Octant (instrument)

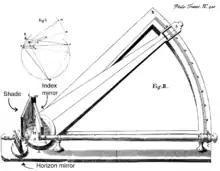
Hadley's reflecting quadrant. This instrument follows the form of Newton's reflecting quadrant from 1699

Hadley produced two versions of the reflecting quadrant. Only the second is well known and is the familiar octant.